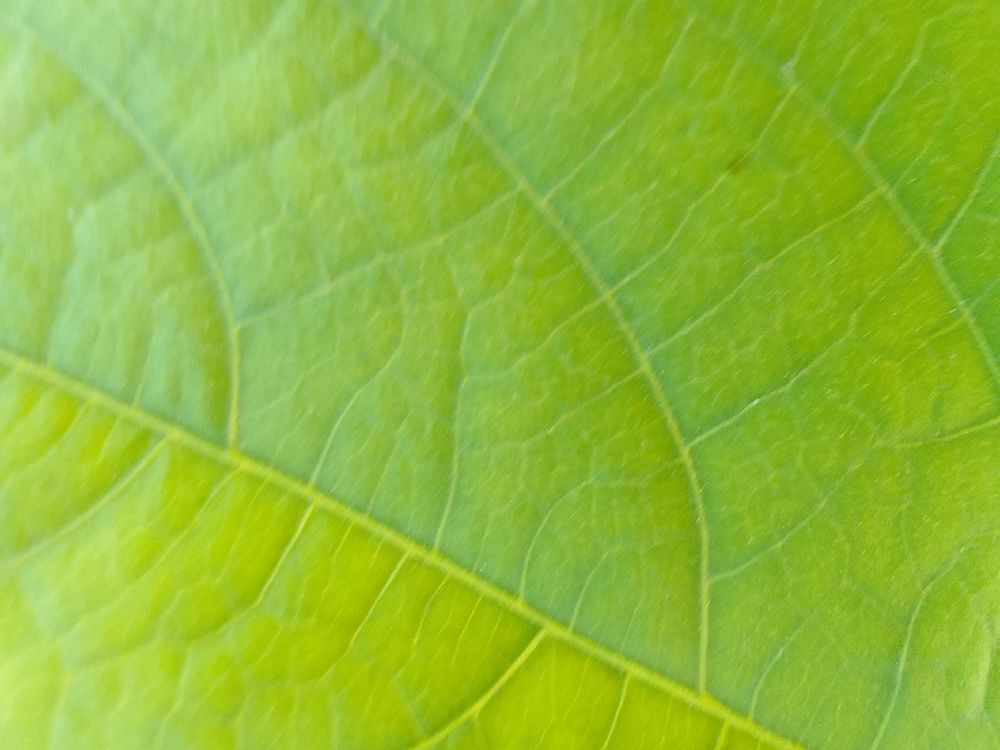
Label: healthy